Mary Benwell

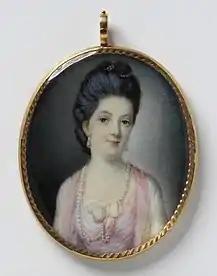
1772 miniature on ivory.

There is a portrait of Queen Charlotte of Mecklenburg-Strelitz, engraved after her by Richard Houston; and another of Miss Brockhurst, by J. Saunders. Other works were "The Studious Fair" (said to be a portrait of Queen Charlotte), engraved by Charles Spooner, and "Cupid Disarmed", engraved by Charles Knight.